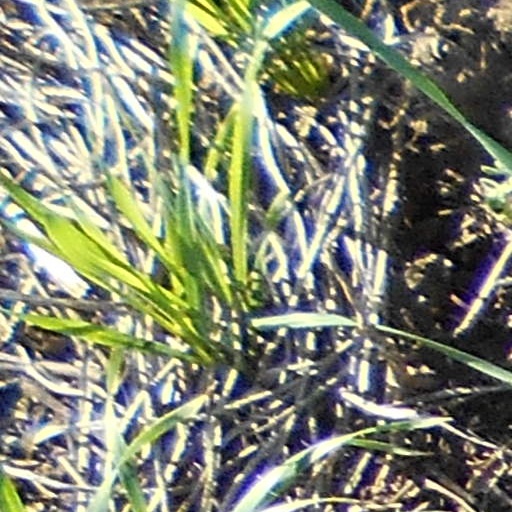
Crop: wheat